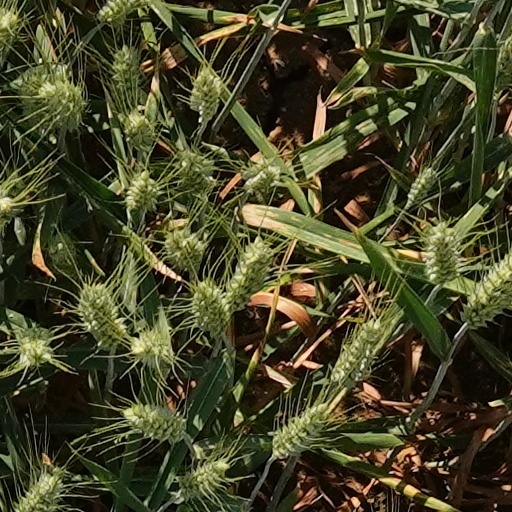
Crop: wheat